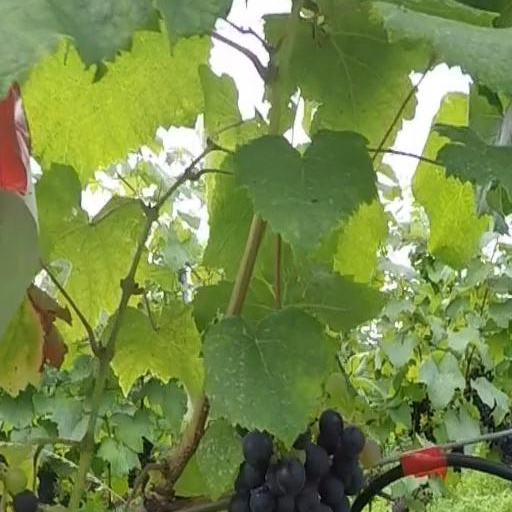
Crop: grape